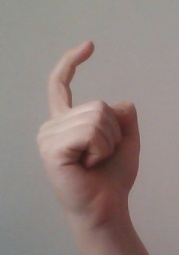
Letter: ra